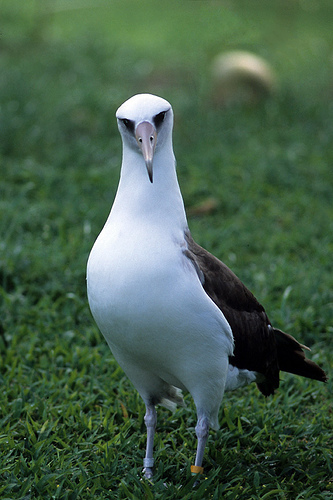
the bird has a white breast and belly as well as a curved bill.
this is a white bird with a black wing and a large beak.
this is a tall white bird with a brown inner retrices and a long billa medium sized bird with a bill that curves downwards, and a white bellythe bird has a white body, with black primary and secondary wings, and black retrices.
this white and black bird has a long beak which curves downward.
this is a white bird with brown wings and a beak that curves downwards.
this bird has black winds and a white body with a long curved beaka tall white bird with black wings, black eyes and a long curved bill with a black tip.
this bird is white with black and has a long, pointy beak.
Species: Laysan Albatross